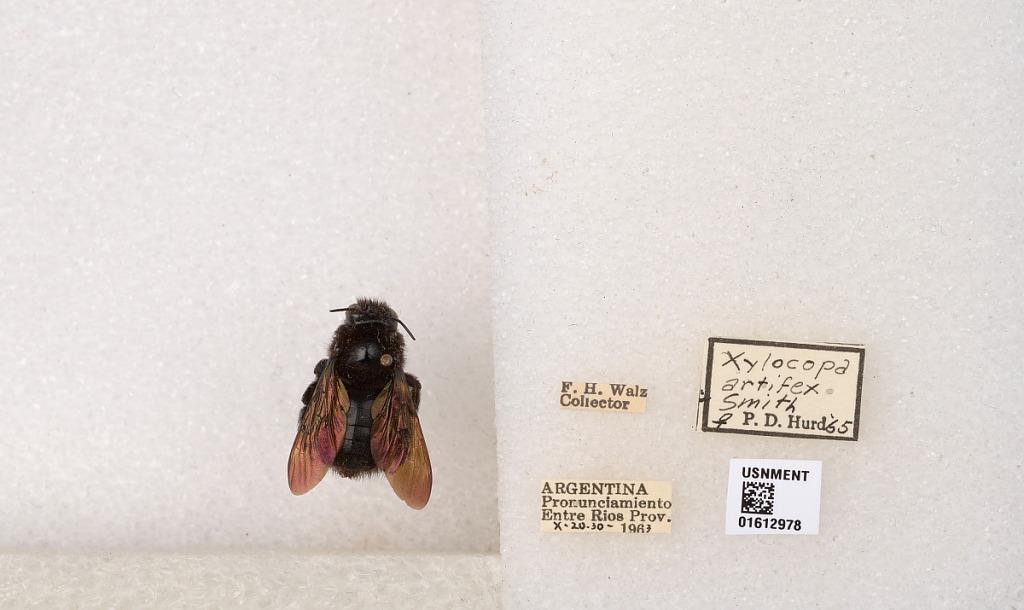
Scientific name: Xylocopa (Stenoxylocopa) artifex Smith
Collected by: F. Walz
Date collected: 1963-10-20
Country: Argentina
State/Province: Entre Rios
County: Departamento de Uruguay
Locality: Pronunciamiento
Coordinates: -32.3452, -58.4404
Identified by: Hurd, P. D.